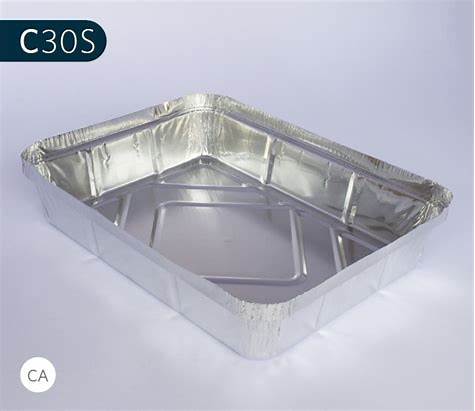
Waste category: metal